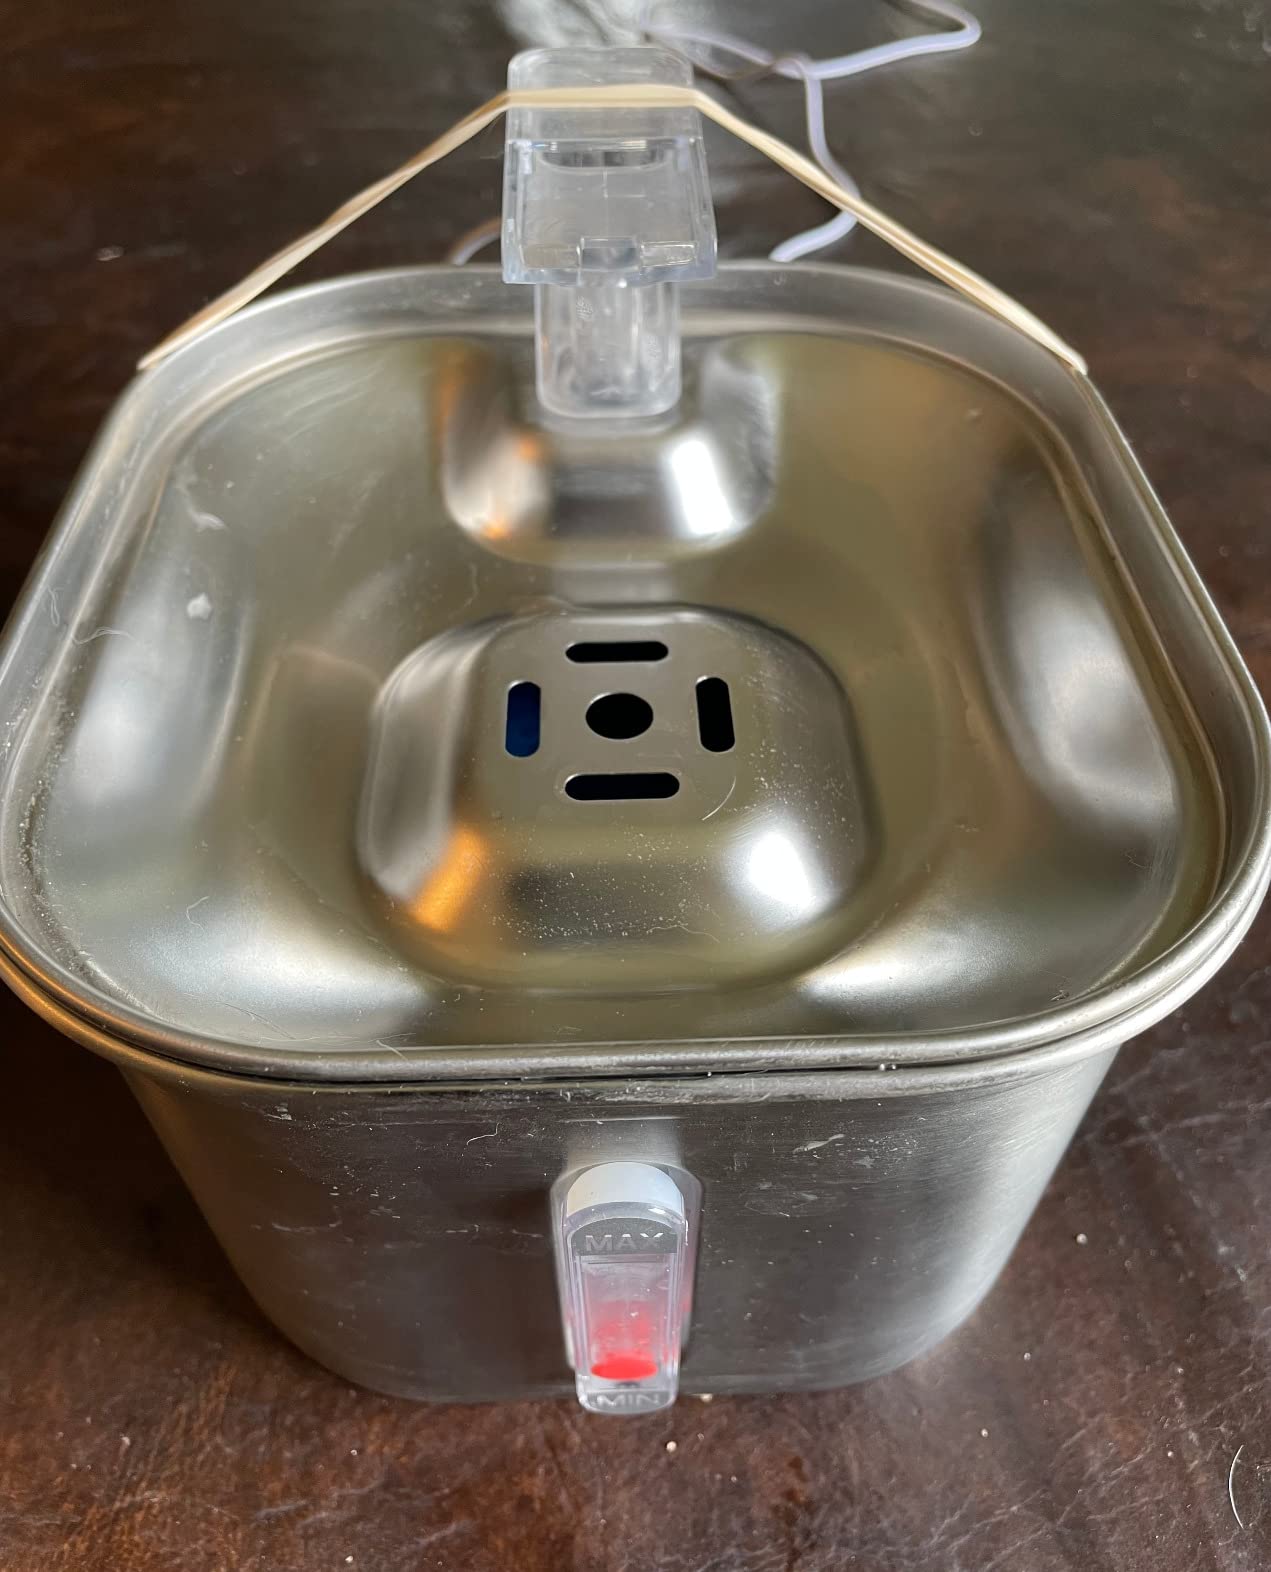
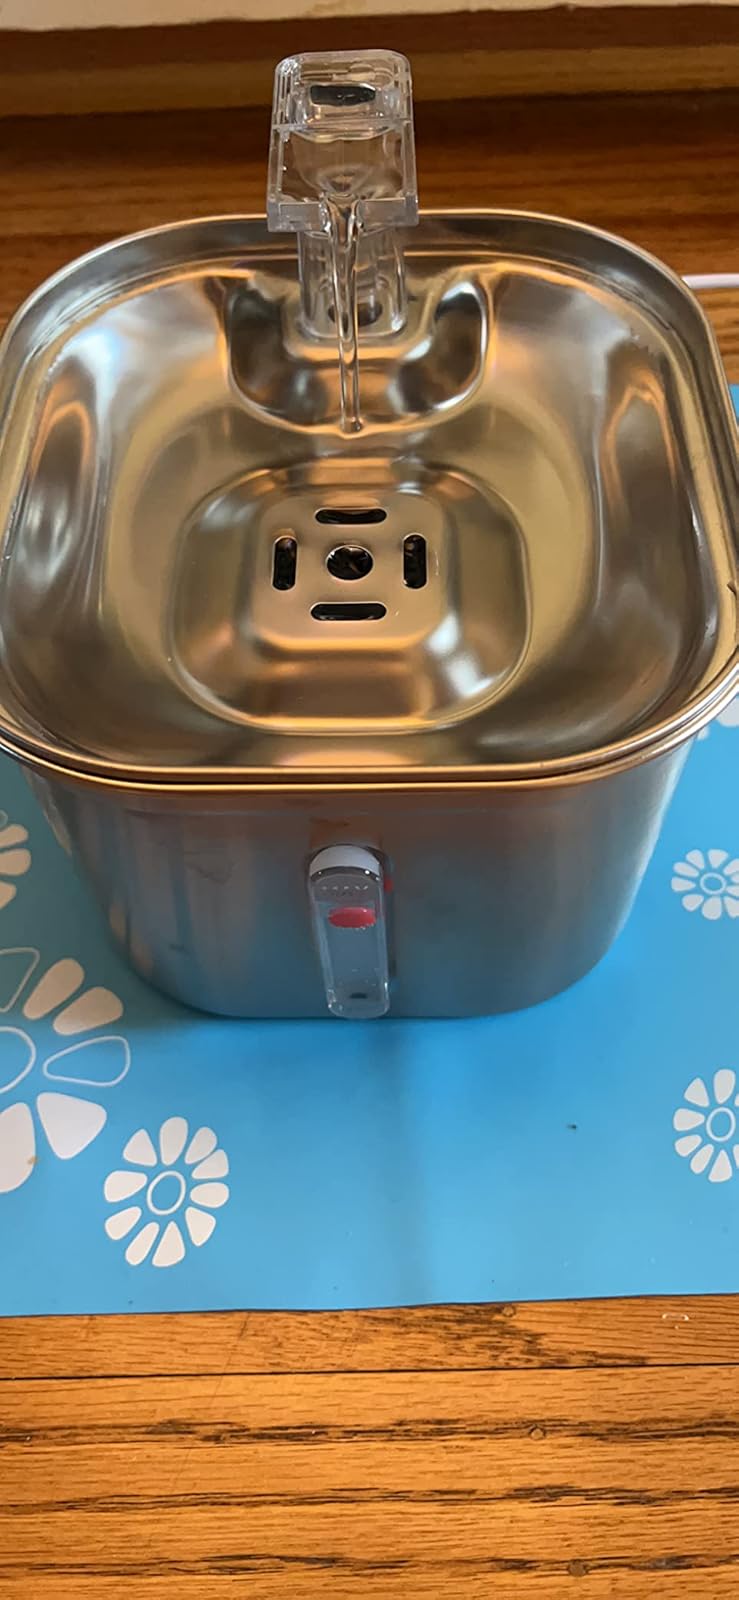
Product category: items_bowl
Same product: yes